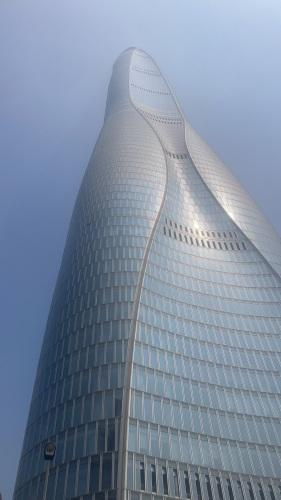
地标名称：K11ATELIER
所在城市：天津市·滨海新区